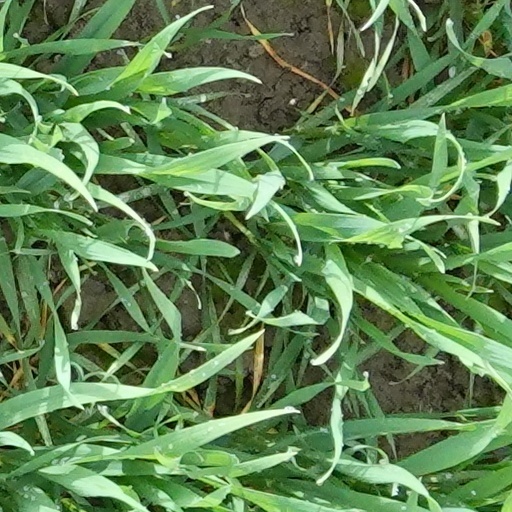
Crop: wheat